Israel Cohen (Zionist)

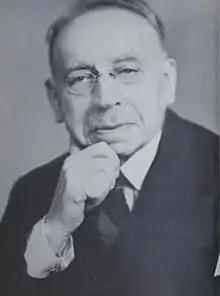
Israel Cohen

Israel Cohen (1879 – 26 November 1961) was an Anglo-Jewish Zionist leader, writer and journalist who served as secretary of the World Zionist Organization.